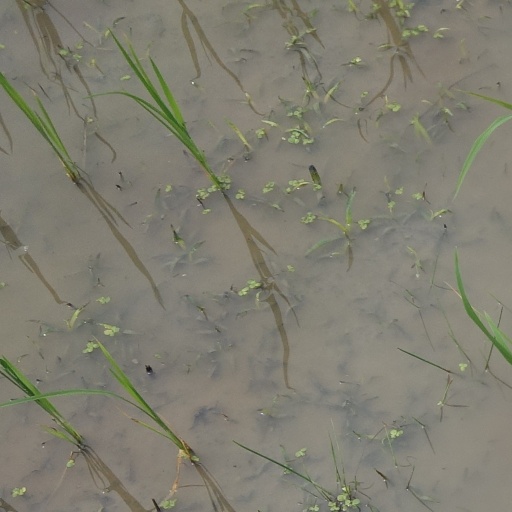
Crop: rice